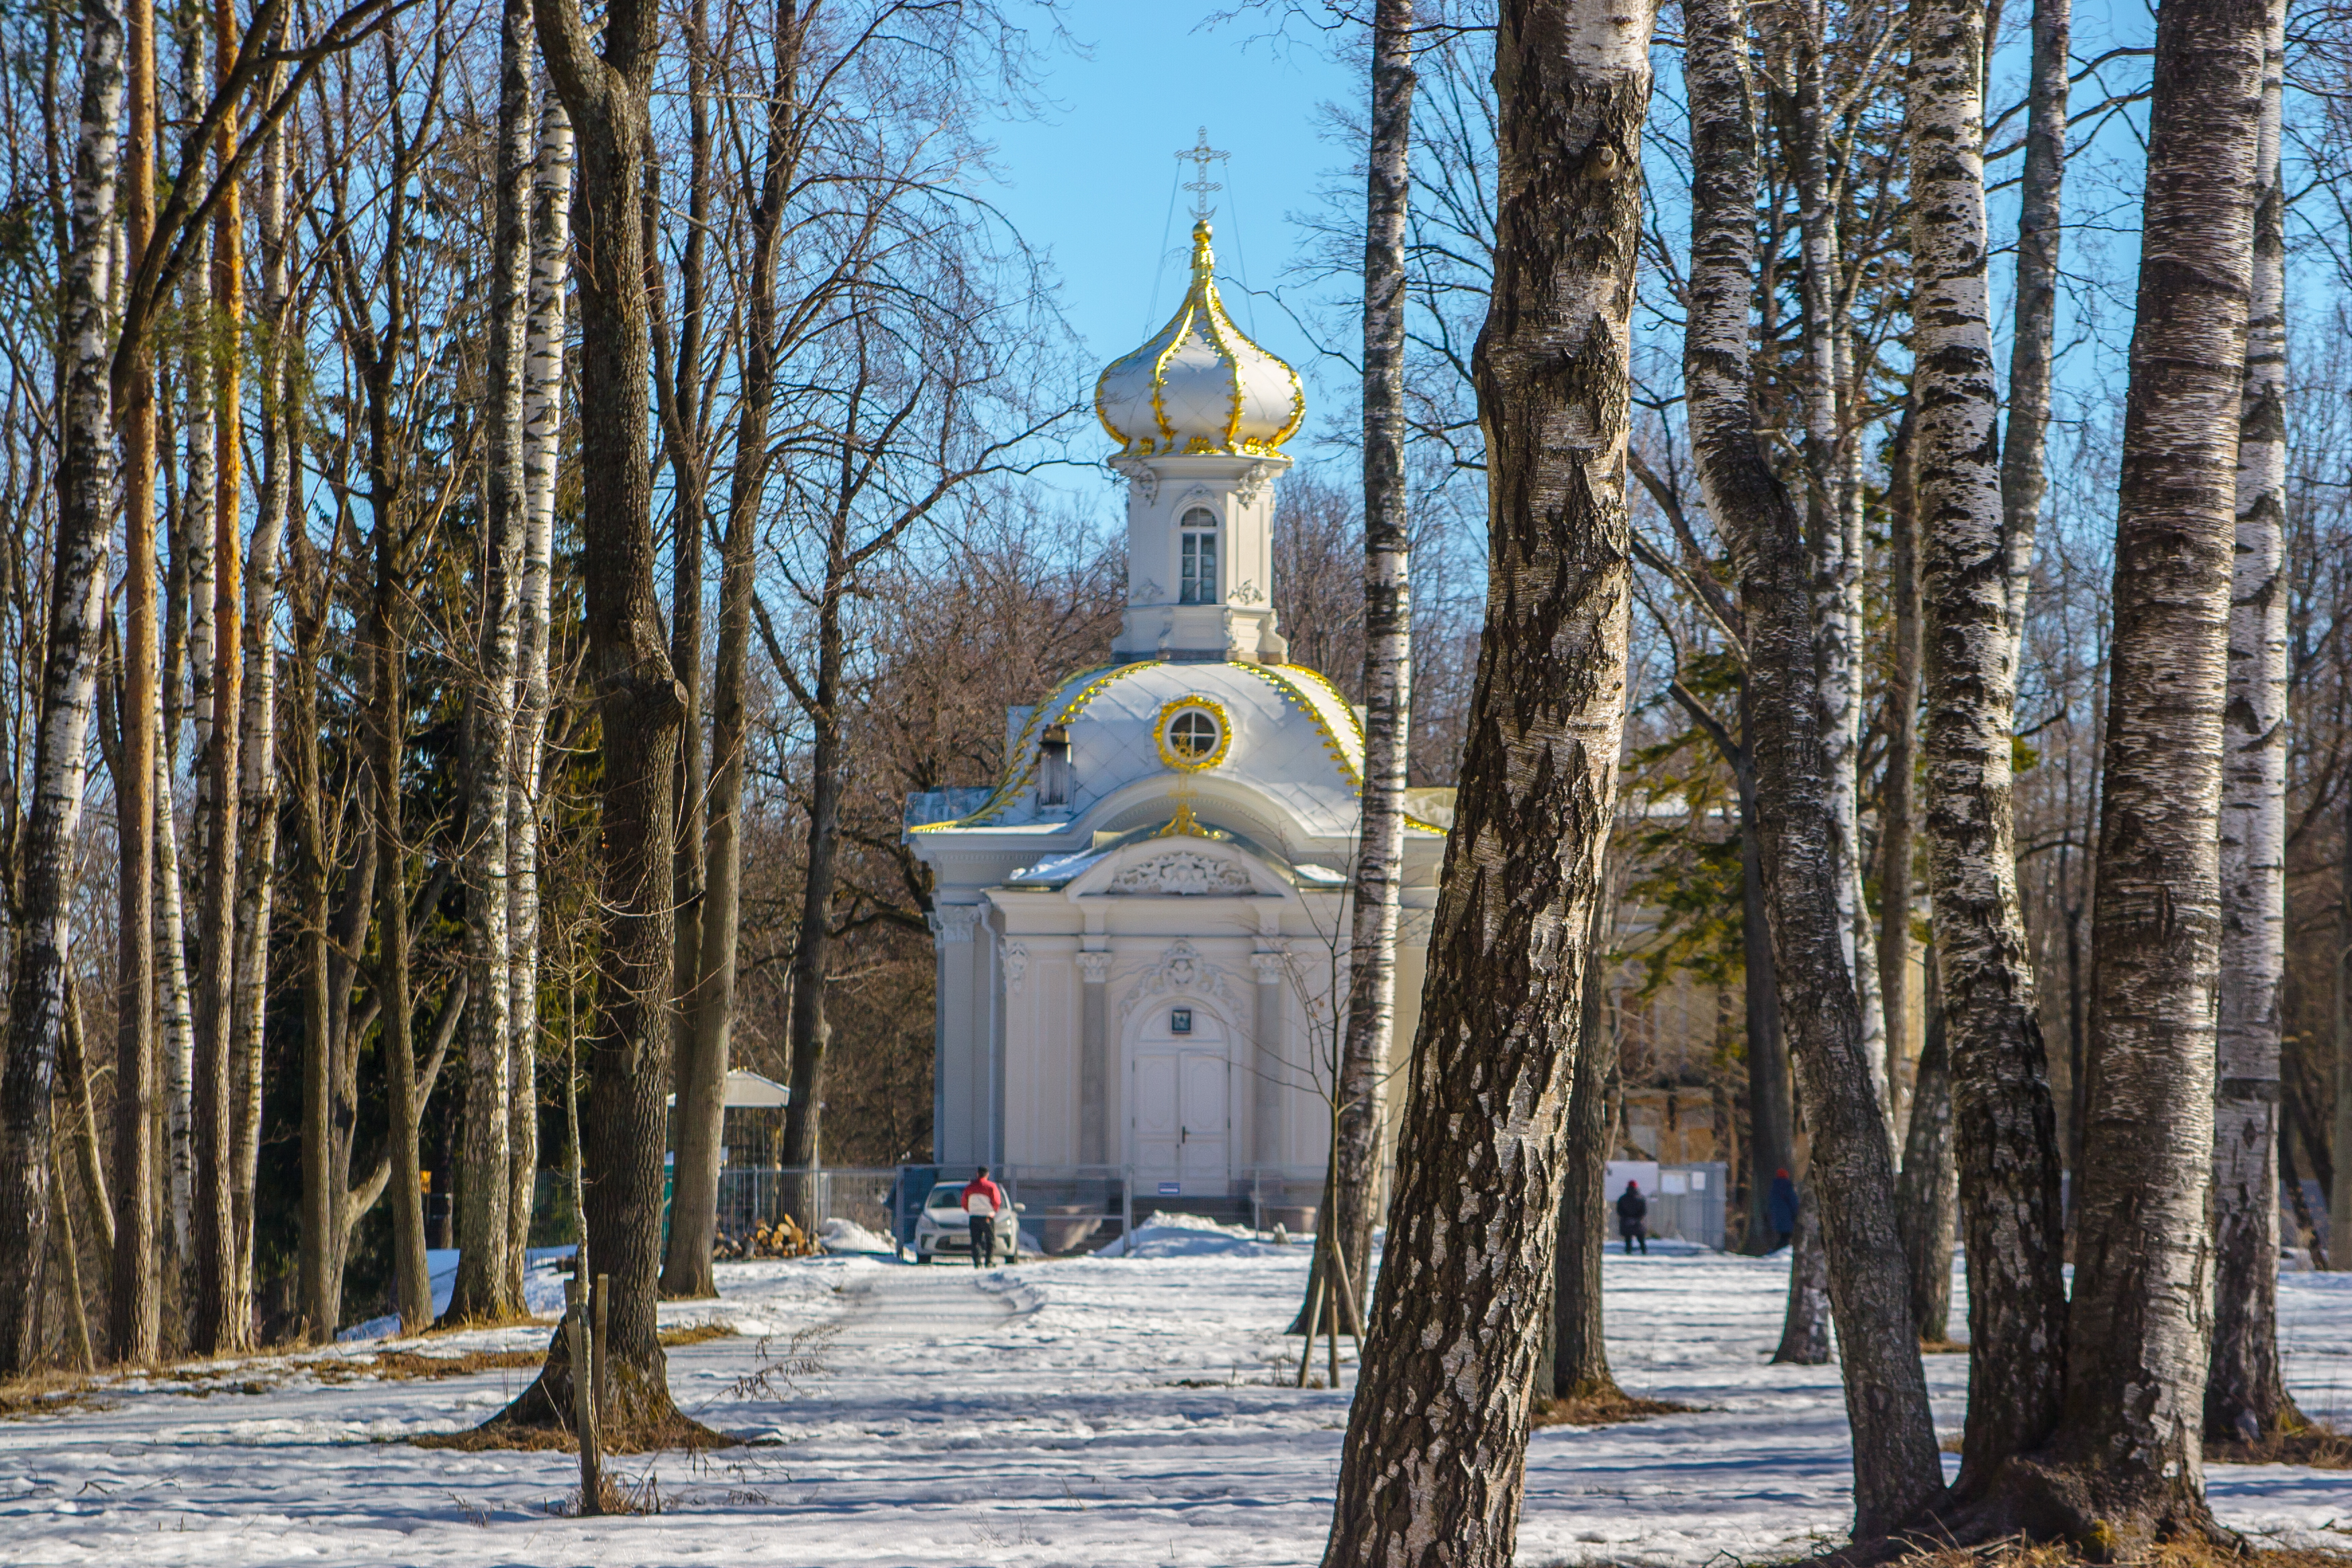
images, sky, plant, building, snow, tower, window, tree, freezing, house, landscape, rural area, facade, city, twig, trunk, frost, steeple, spire, church, winter, chapel, forest, medieval architecture, grove, place of worship, roof, dome, arch, turret, monument, clock tower, street light, woodland, tourist attraction, Northern hardwood forest, bell tower, parish, winter storm, estate, fir